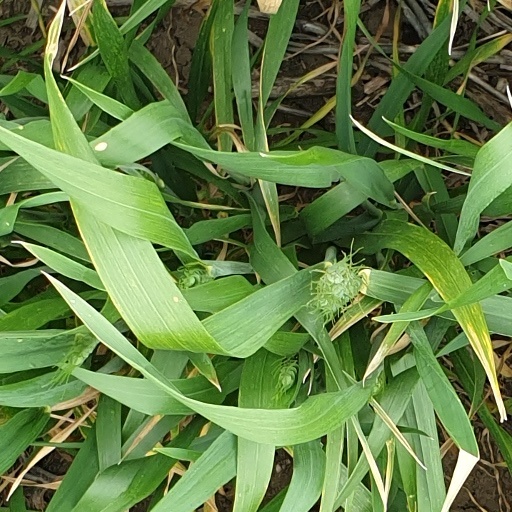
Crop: wheat